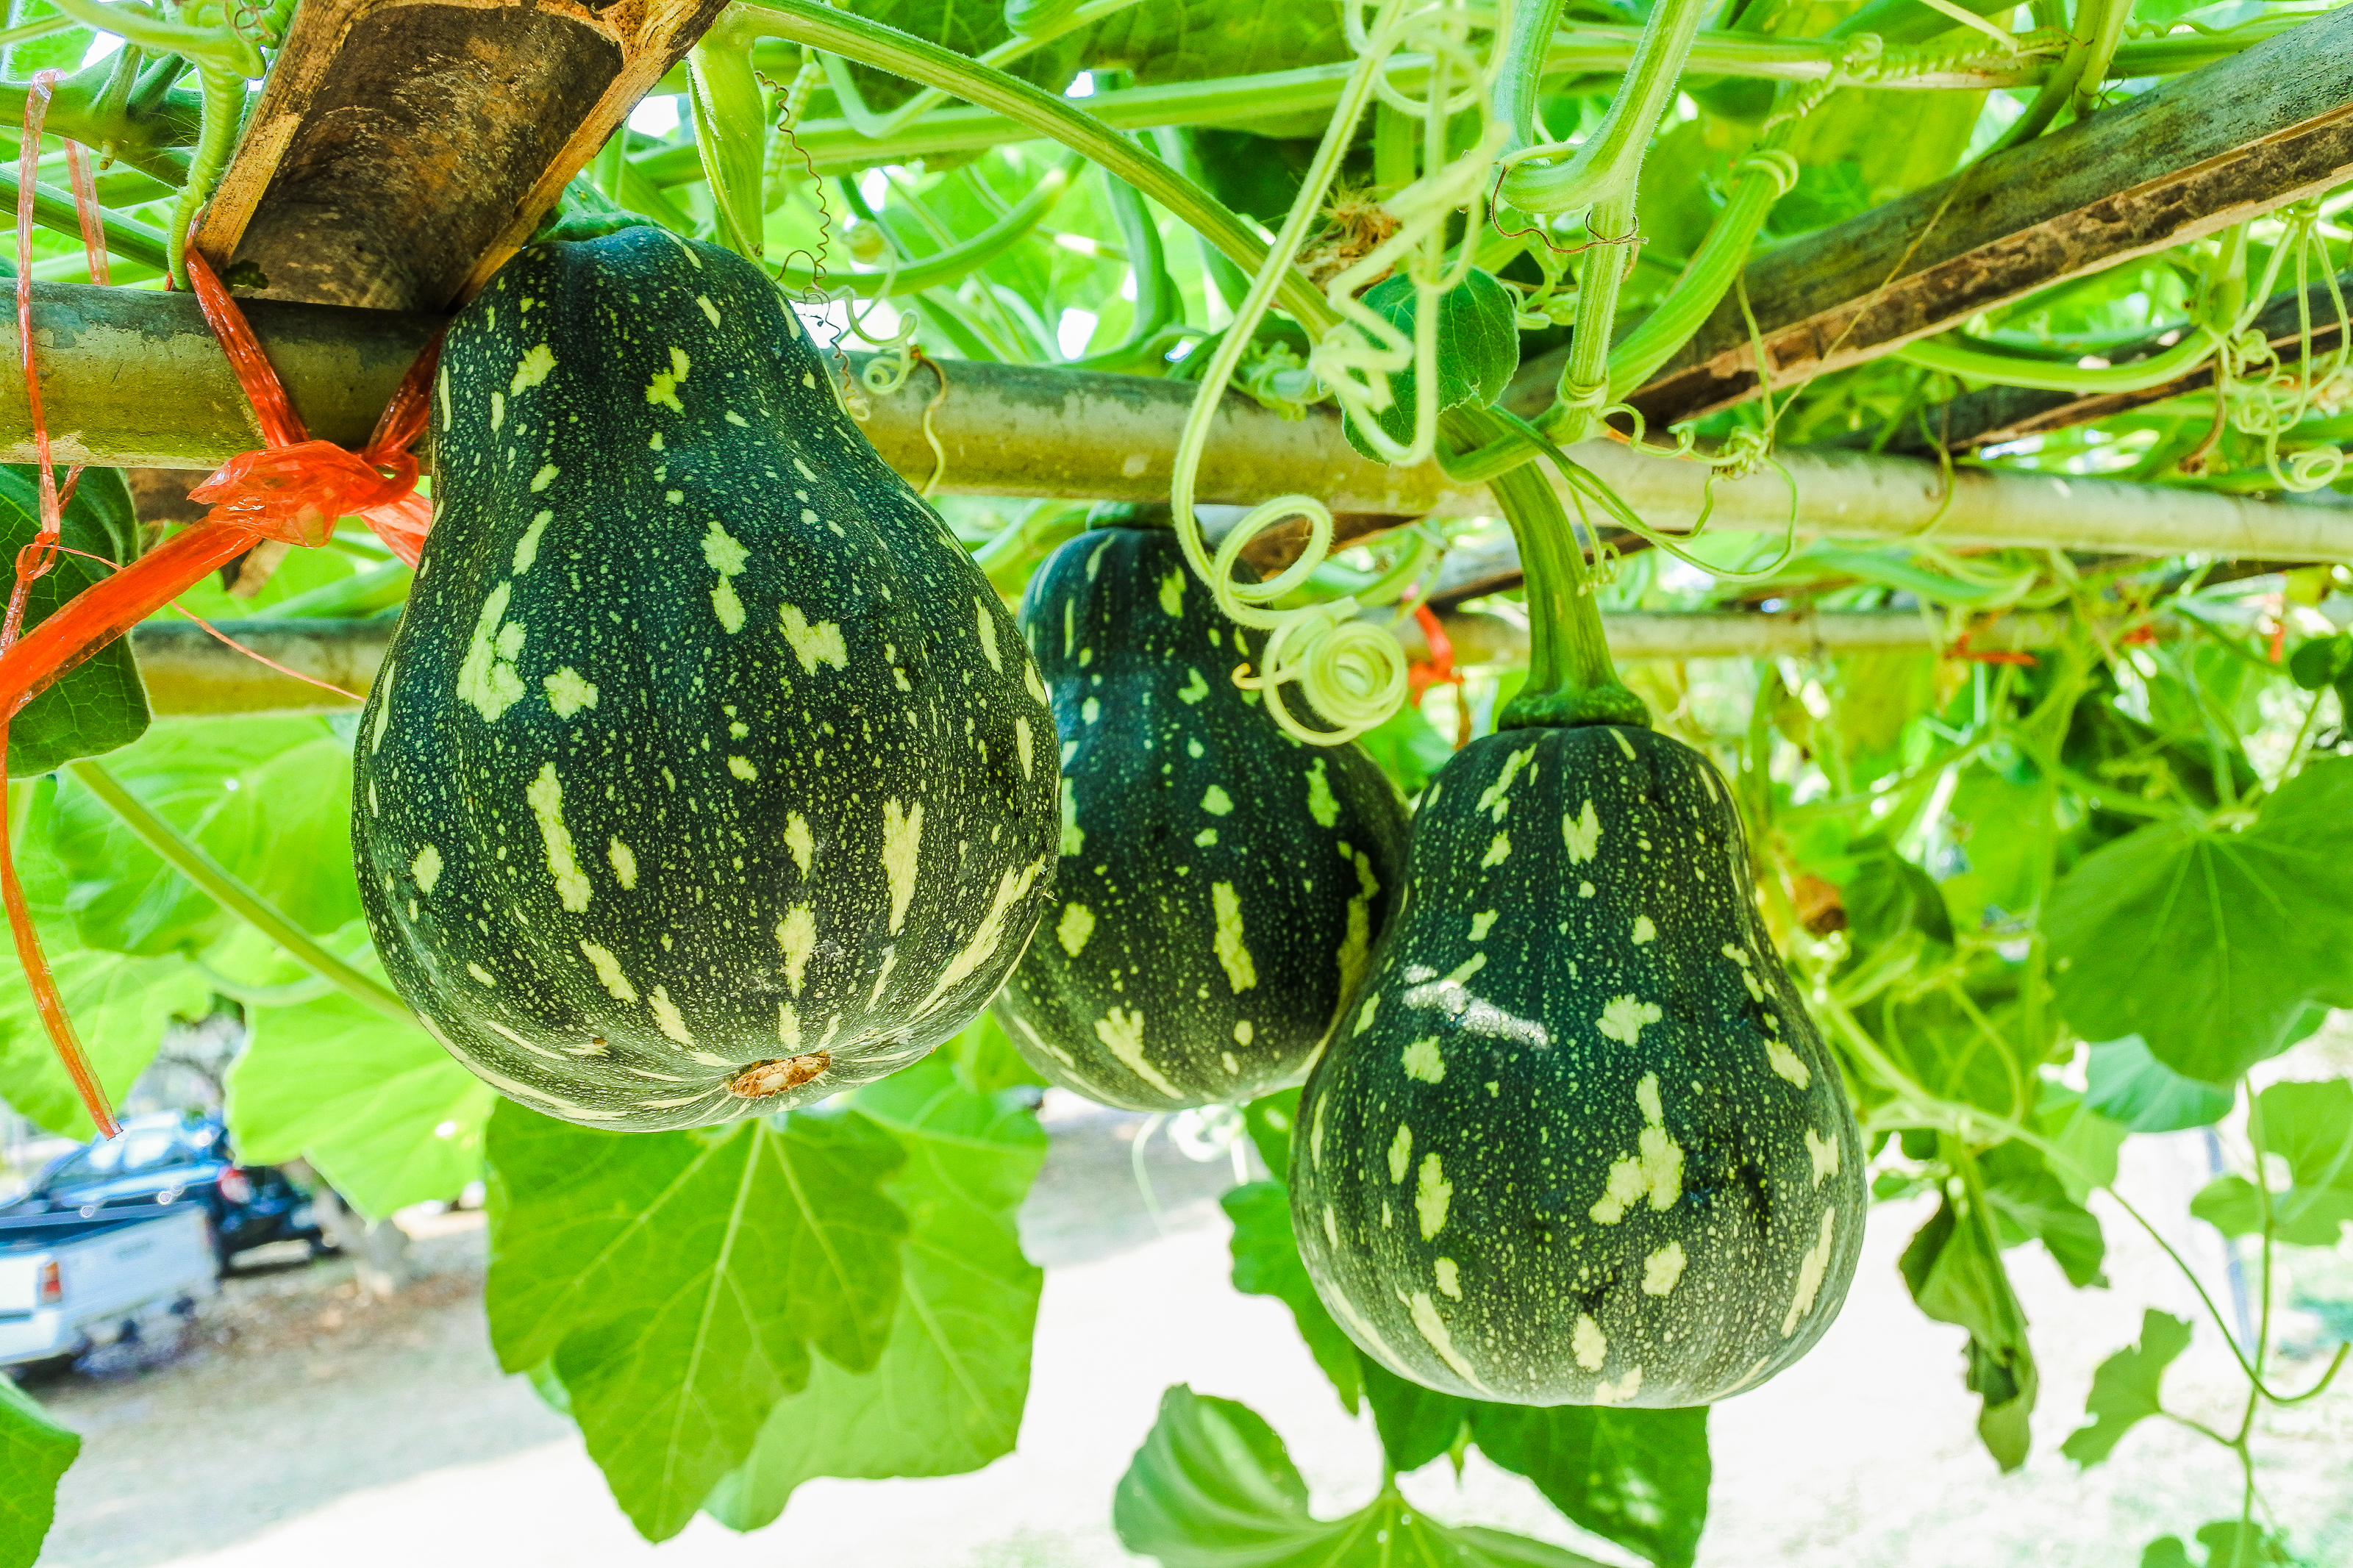
zucchini, rural, freshness, beautiful, growing, view, squash, farm, natural, tree, raw, delicious, marrow, nutrition, field, closeup, plant, tasty, gardening, vegetable, vegetables, summer, agriculture, top, farming, vegetarian, eat, ripe, diet, courgettes, organic, harvest, green, ingredient, nature, courgette, health, vegan, leaf, produce, food, flower, outdoor, zucchini farm, vitamins, healthy, garden, growth, fresh, cucumber, gourd, and melon family, cucurbita, figleaf gourd, cucumis, Scarlet gourd, vegetarian food, winter squash, calabash, plant pathology, luffa